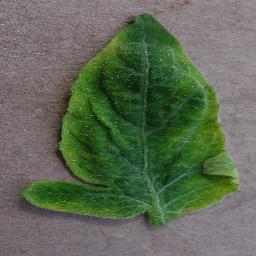
Label: Tomato___Tomato_Yellow_Leaf_Curl_Virus